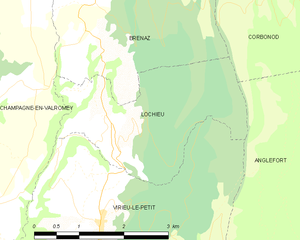
Carte des communes françaises: Lochieu